The Band Wagon

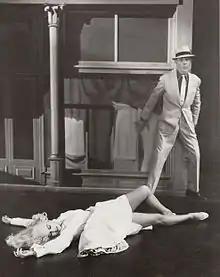
Fred Astaire and Cyd Charisse in the "Girl Hunt Ballet"

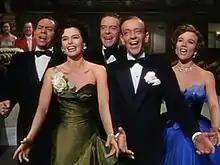
Finale, "That's Entertainment" (reprise). L–R: Oscar Levant, Cyd Charisse, Jack Buchanan, Fred Astaire, and Nanette Fabray

One musical number shot for the film, but dropped from the final release, was a seductive dance routine featuring Charisse performing "Two-Faced Woman". As with the other Charisse songs, her singing was dubbed by India Adams. Adams' recording of the song was reused for "Torch Song" (1953) for a musical number featuring Joan Crawford. The MGM retrospective "That's Entertainment! III" (1994) released the Charisse version to the public for the first time. This footage was included with the 2005 DVD release of "The Band Wagon".